Type 1 diabetes

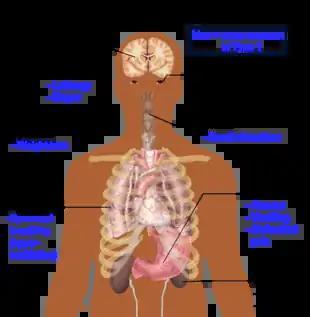
Overview of the most significant symptoms of diabetes

Type 1 diabetes can develop at any age, with a peak in onsets during childhood and adolescence. Adult onsets on the other hand are often initially misdiagnosed as type 2. The major sign of type 1 diabetes is very high blood sugar, which typically manifests in children as a few days to weeks of polyuria (increased urination), polydipsia (increased thirst), and weight loss after being exposed to a triggering factor including infections, strenuous exercise, dehydration. Children may also experience increased appetite, blurred vision, bedwetting, recurrent skin infections, candidiasis of the perineum, irritability, and reduced mental acumen. Adults with type 1 diabetes tend to have more varied symptoms, which come on over months, rather than days or weeks.